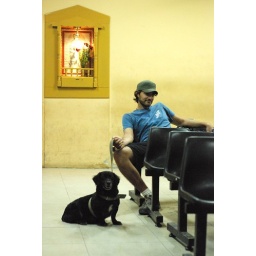
Agus minding a dog at midnight in Peru bus terminal